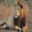
Label: lion